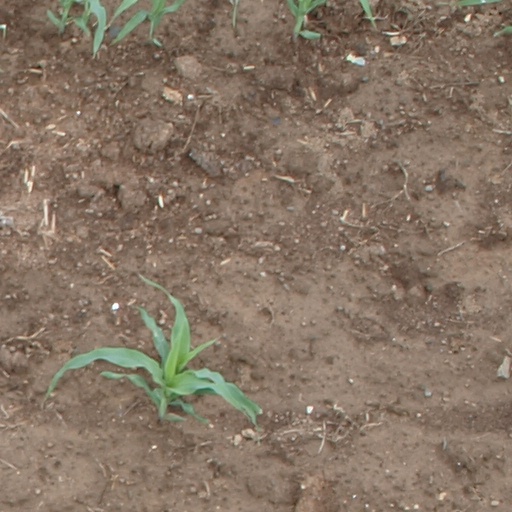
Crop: maize; corn